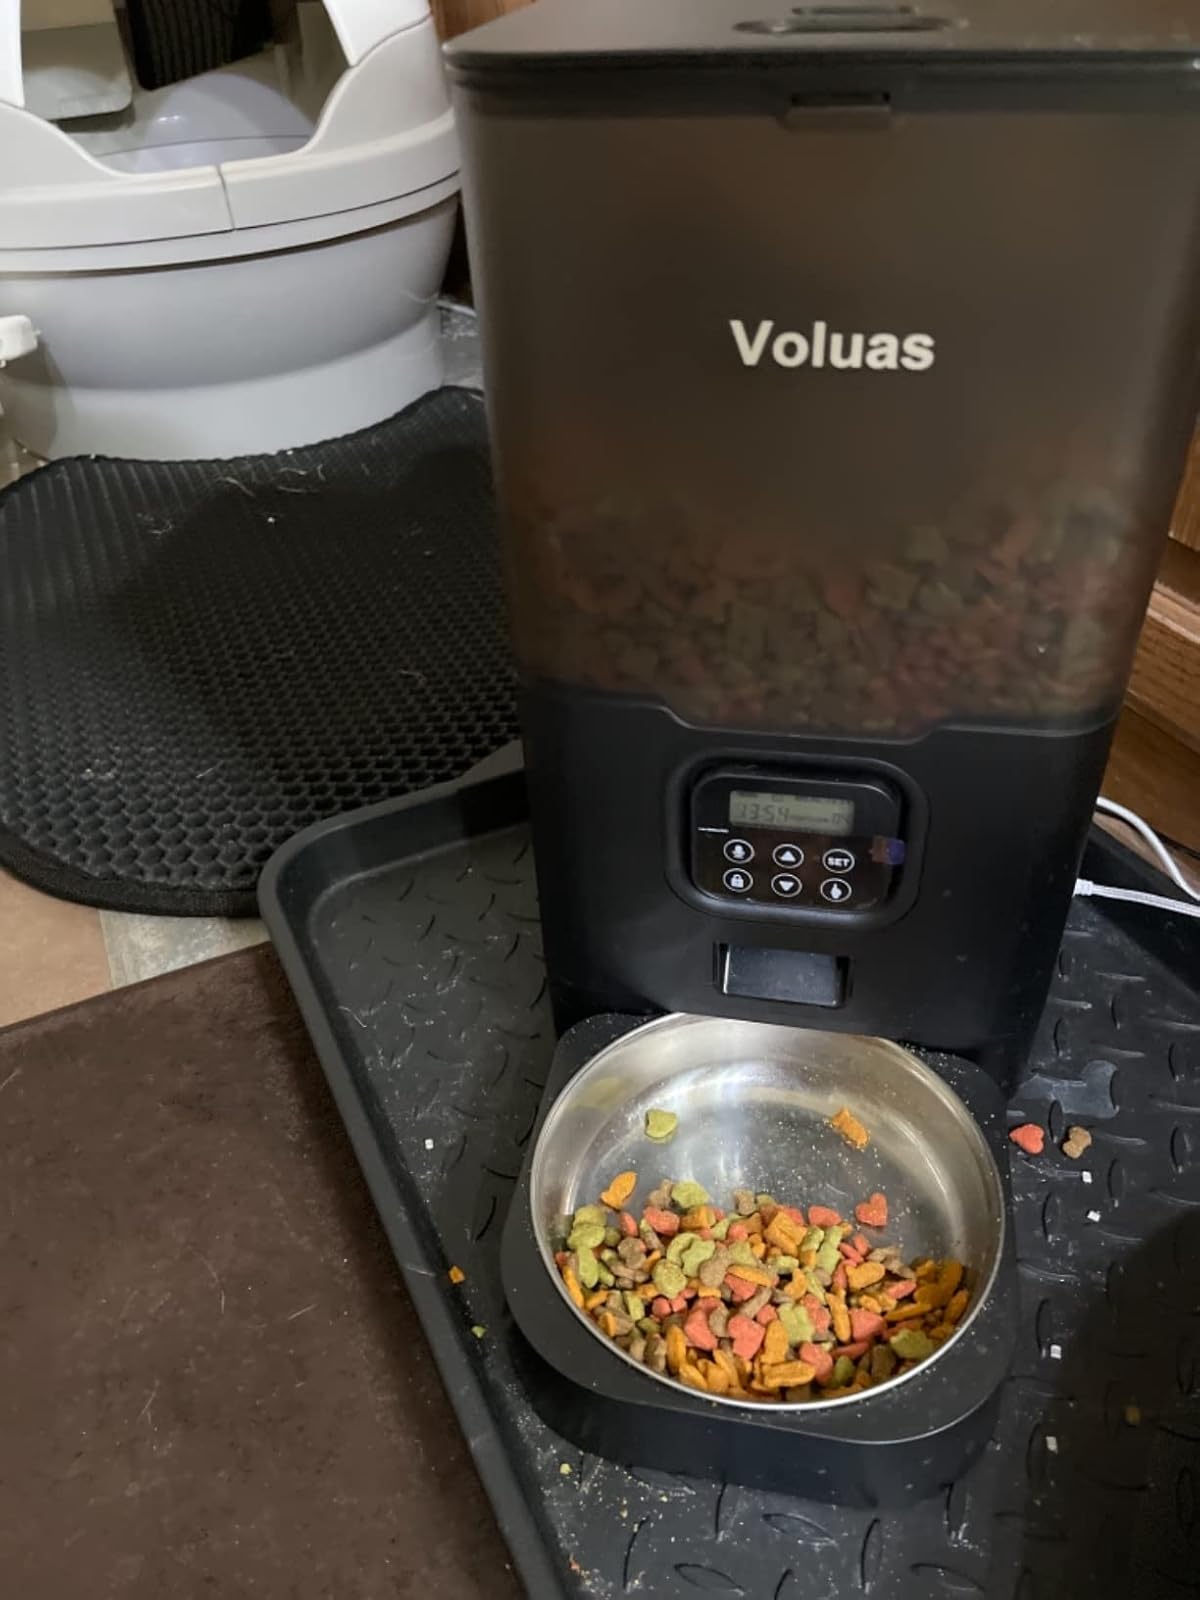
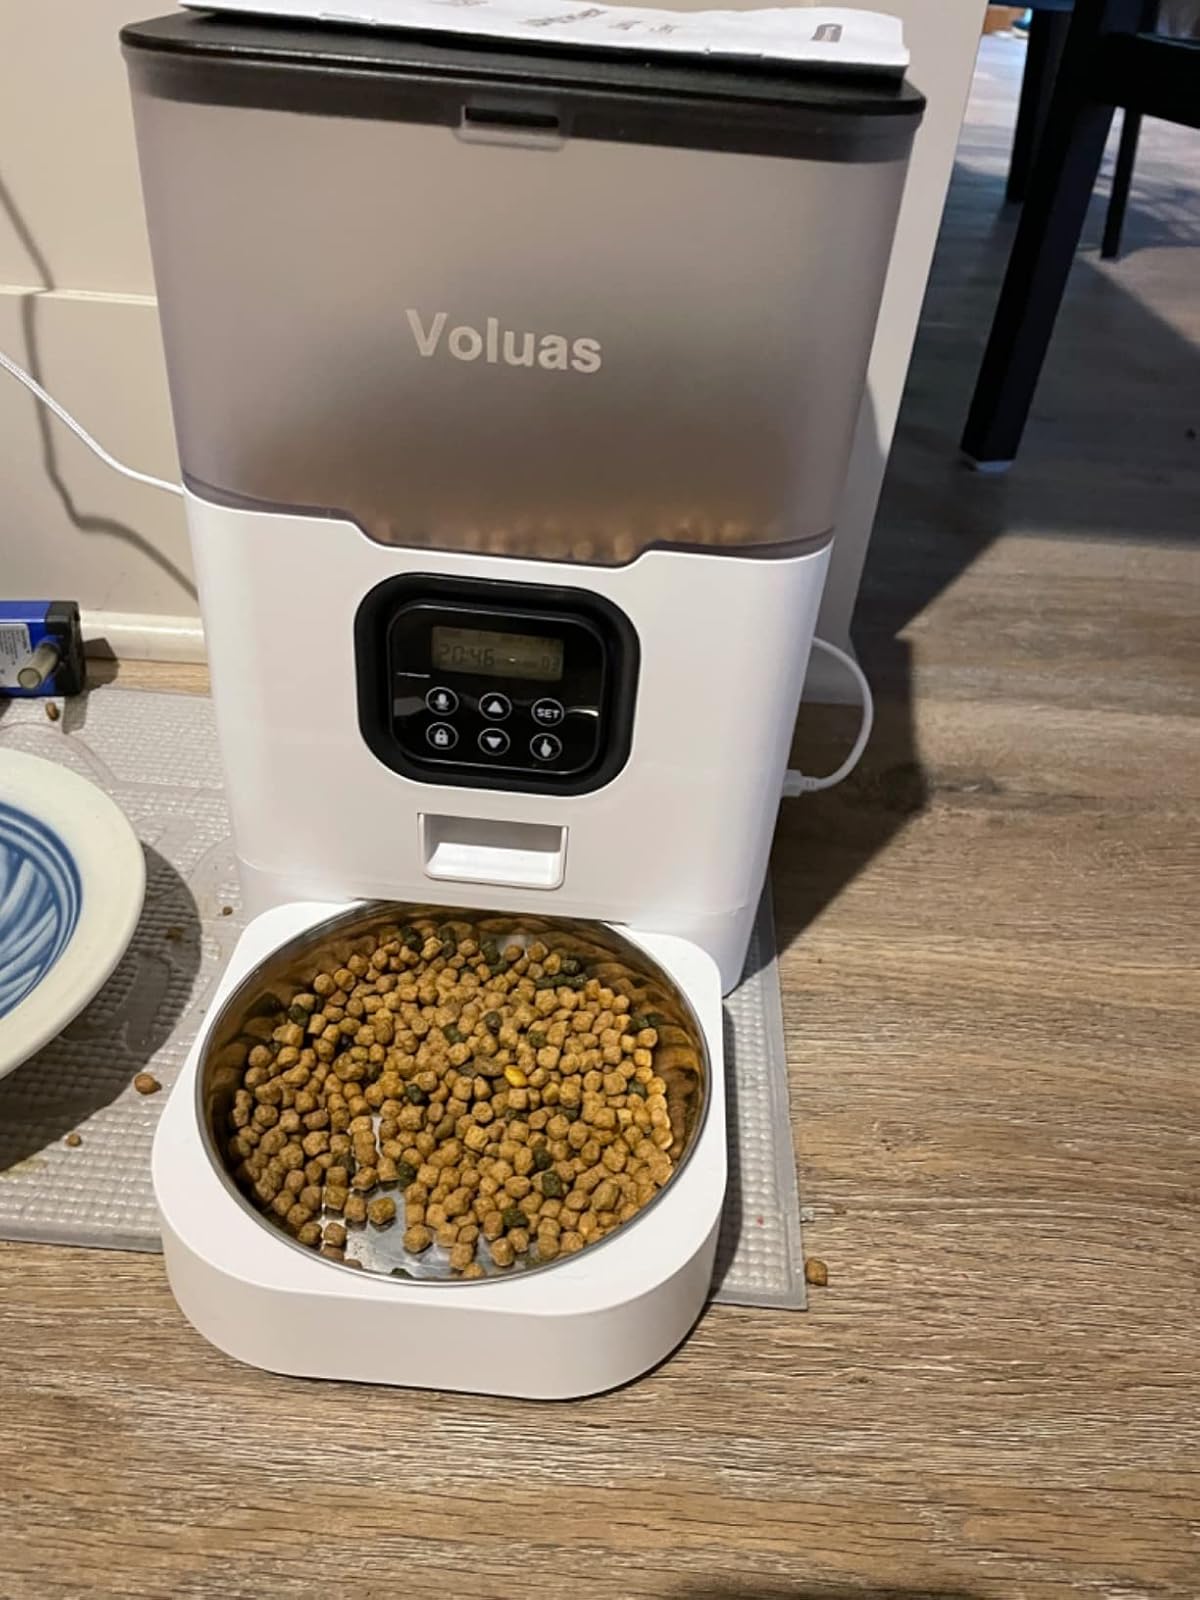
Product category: items_feeder
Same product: no